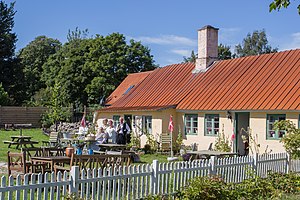
Sognefogedgården
Museet Sognefogedgården
Museet Sognefogedgården, Frederikshavn er med sikkerhed fra 1713.
Sognefogedgården, også kendt som Museet Sognefogedgården i Frederikshavn er en gammel parallelgård fra 1400-tallet, der med sikkerhed kan dateres tilbage til 1713. Den var oprindelig en fæstegård under Knivholt Hovedgård, og en af de få rester af det gamle Vester-Flade i det der før udgjorde Fladstrand.